Jean Ébrard, Seigneur de Saint-Sulpice

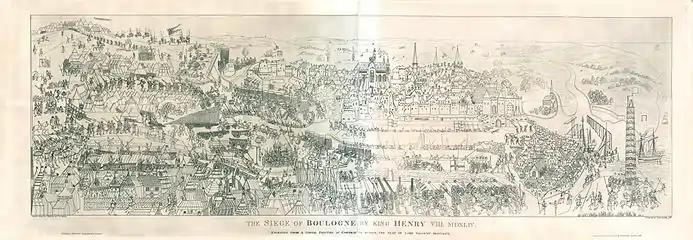
Henry VIII's siege of Boulogne

In 1544 Saint-Sulpice saw service at the first siege of Boulogne in the defence against the English.